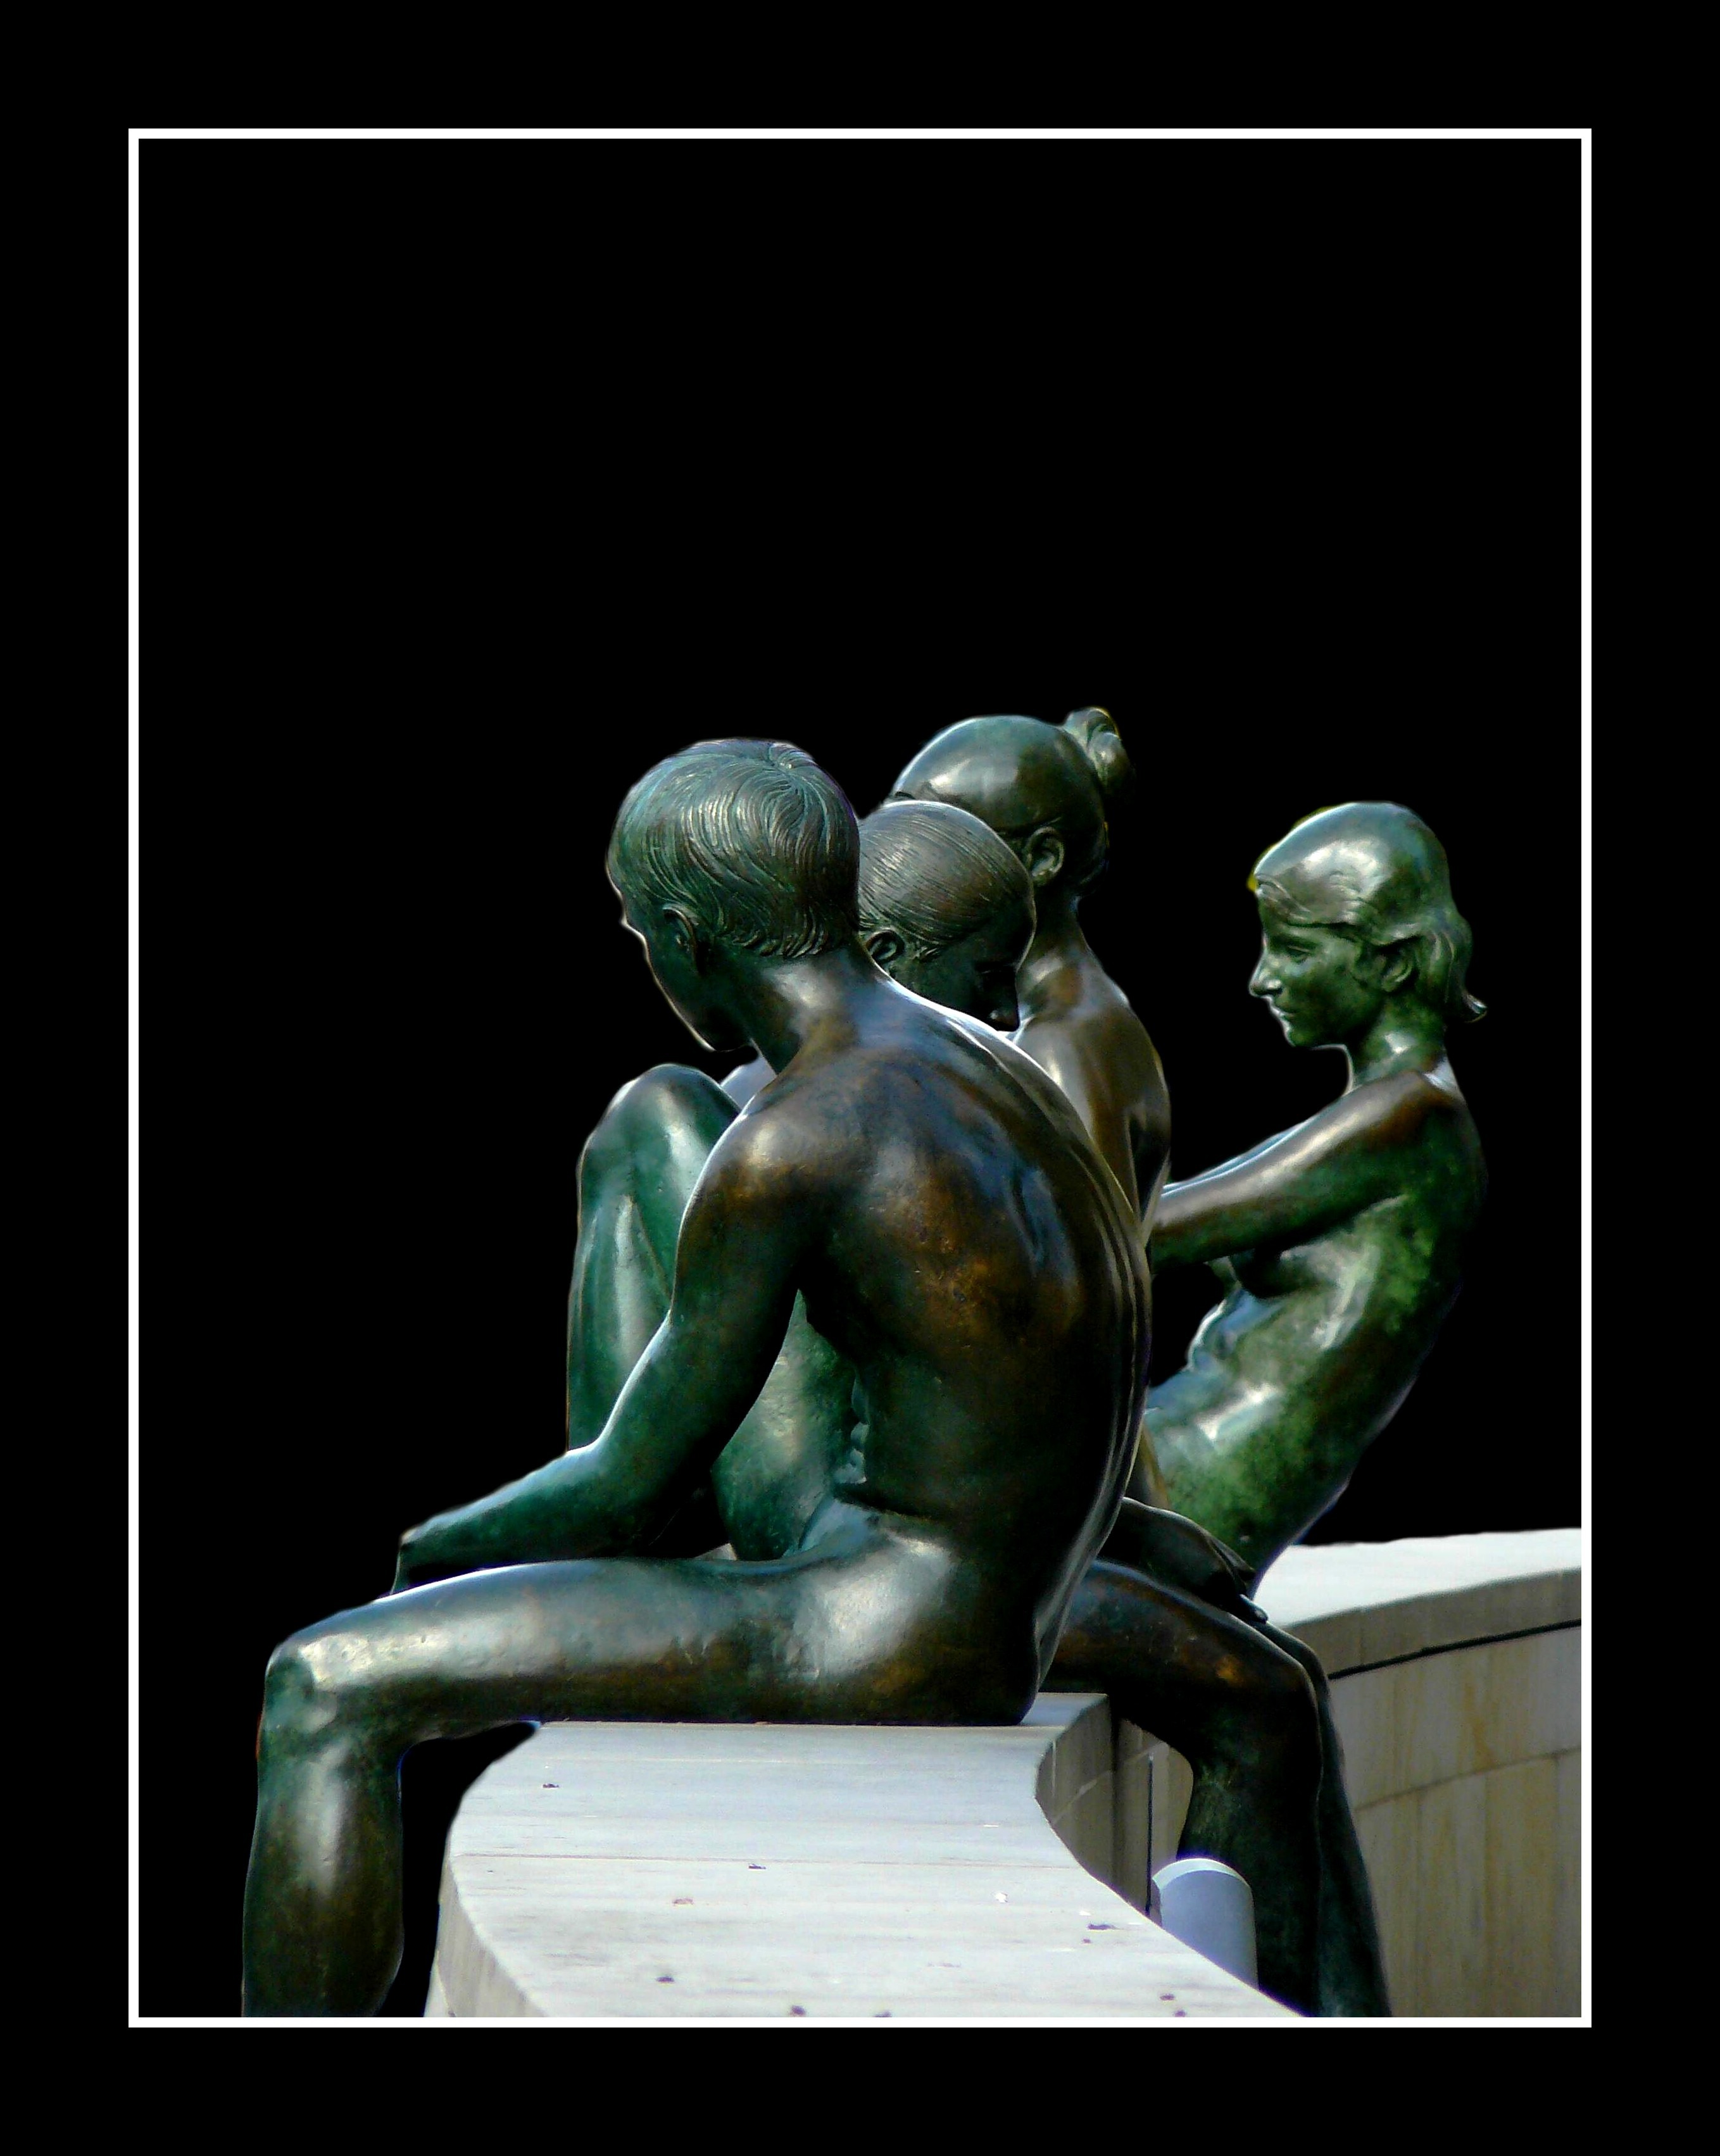
wall, monument, statue, sitting, metal, human, artwork, sit, sculpture, capital, art, figure, statues, germany, berlin, bronze, figures, togetherness, symbols, personal, representation, bronze sculpture, sculpture art, bronze figures, classical sculpture